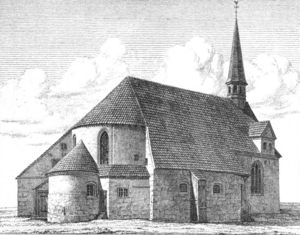
Sankt Michaelis Kirke (Slesvig)
Sankt Michaelis Kirke i 1860
Sankt Michaelis Kirke Slesvig i 1860
Sankt Michaels Kirke var en kirke i Slesvig by placeret på Mikkelsbjerg nord for Slesvigs indre by og Lolfod. Kirken var tidligere Sønderjyllands eneste rundkirke. Bygningen var omgivet af Sankt Michaelis Kirkegård. Den forhenværende kirke er navngivende for Michaelis Sogn i Slesvigs omegn.